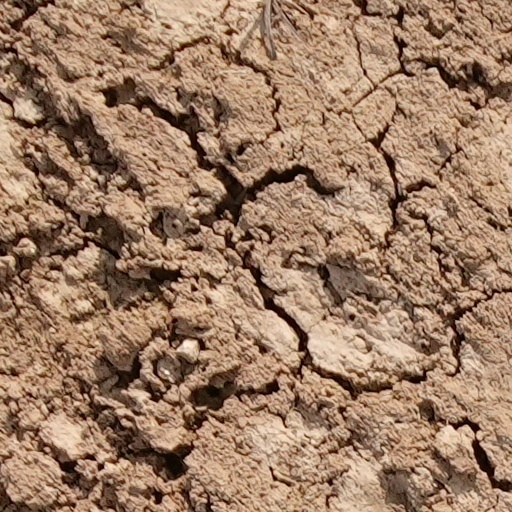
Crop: wheat